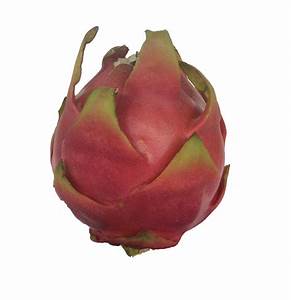
Label: Dragonfruit